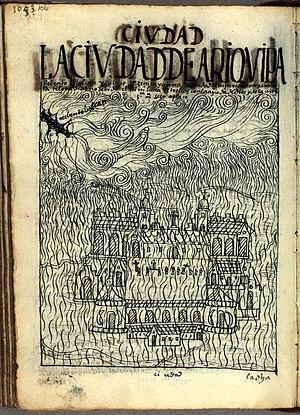
L'éruption du Huaynaputina en 1600 est la plus importante éruption volcanique jamais enregistrée durant les temps historiques en Amérique du Sud. Elle affecta la ville d'Arequipa et sa région, dans le sud du Pérou actuel, notamment par ses pluies de cendres.
Le Huaynaputina est un stratovolcan situé au Sud du Pérou, dans la région de Moquegua. Il culmine à 4 850 mètres d'altitude. Il a connu une éruption destructrice en 1600, la plus forte de la période historique en Amérique du Sud.